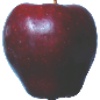
Label: Apple Red Delicious 1